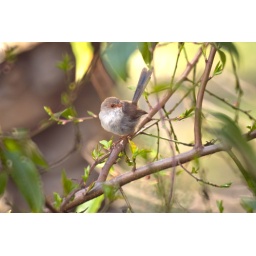
The female Superb Blue Fairy Wren near our house